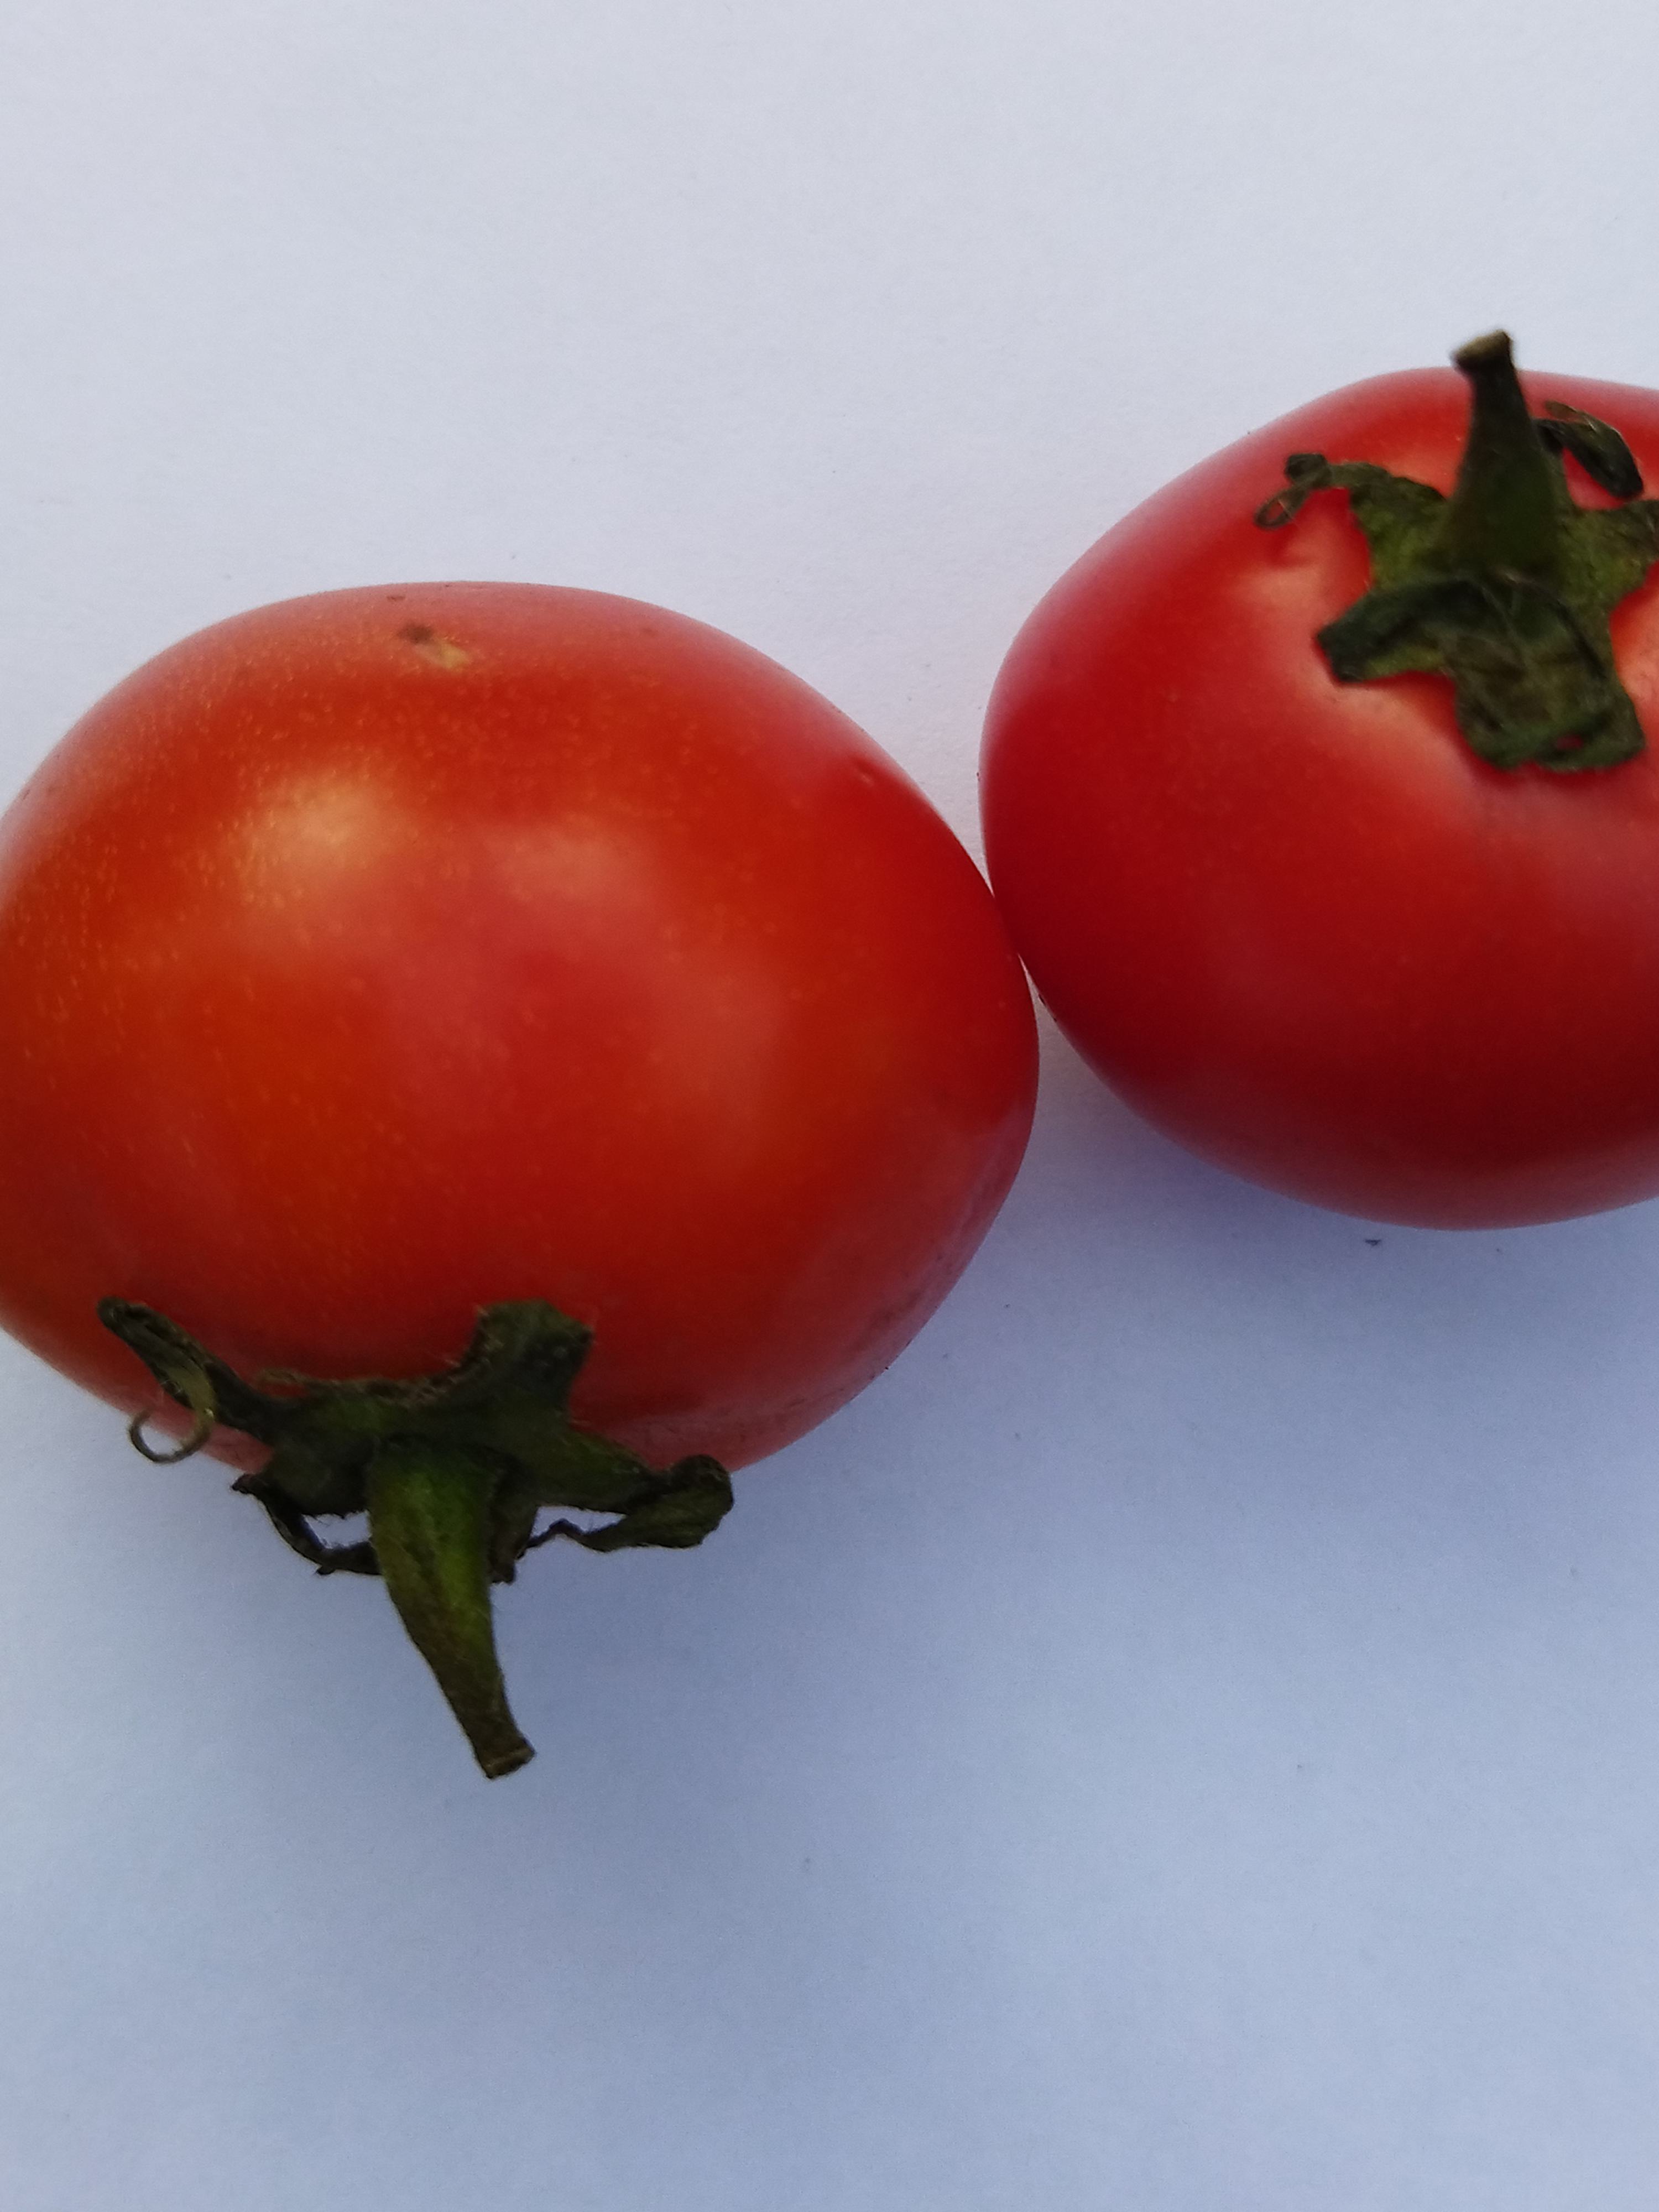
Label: Fresh